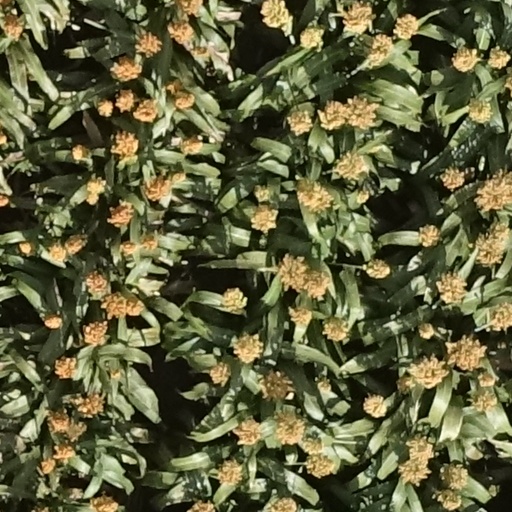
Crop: sorghum